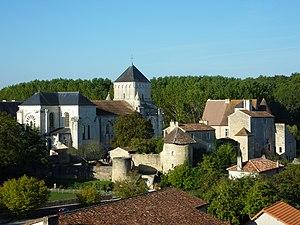
Abbaye de Nouaillé-Maupertuis (Vienne, France)
Cet article liste les abbayes bénédictines actives ou ayant existé sur le territoire français actuel. Il s'agit des abbayes de religieux suivant la règle de saint Benoît, à l'exclusion des cisterciens.
L'abbaye Saint-Junien de Nouaillé-Maupertuis occupe le fond plat de la vallée du Miosson, à l'intérieur d'un ancien méandre abandonné, sur la commune de Nouaillé-Maupertuis, dans le département de la Vienne, dans la région Nouvelle-Aquitaine, à proximité de la ville de Poitiers.
Nouaillé-Maupertuis est une commune du centre-ouest de la France, située dans le département de la Vienne en région Nouvelle-Aquitaine.